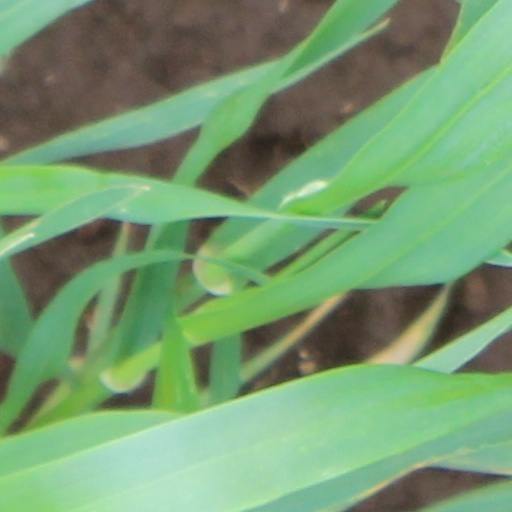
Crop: wheat